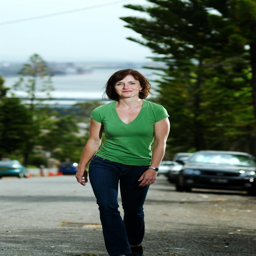
portrait of woman in the street